Junshirō Kobayashi

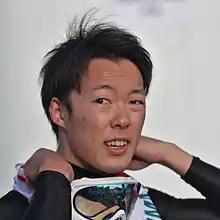
Kobayashi in 2014

is a Japanese ski jumper. He is the older brother of Yūka Kobayashi, Ryōyū Kobayashi and Tatsunao Kobayashi who are also ski jumpers.